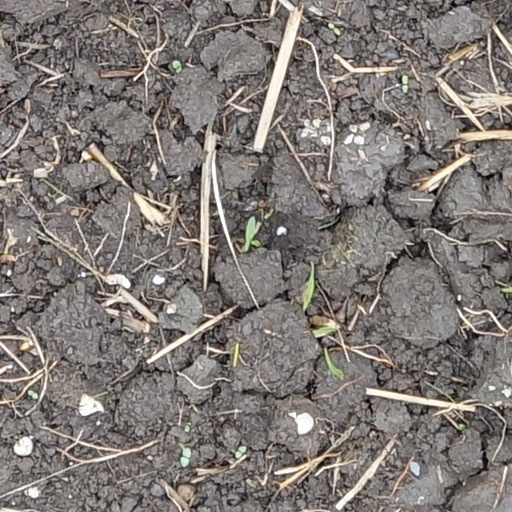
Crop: wheat